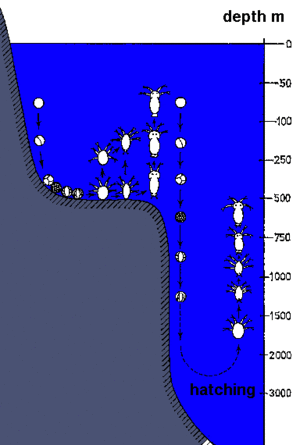
Antarktisk krill / Opvækst
Æggene lægges tæt på overfladen og begynder derefter at synke mod bunden. Æggene synker mod bunden i omkring 10 dage. Larven klækker herefter i en dybde på omkring 3000 meter.
Den antarktiske krill er en art af krill, også kaldet lyskrebs, der findes i havet omkring Antarktis. Dette lille krebsdyr er hjørnestenen i det antarktiske økosystem i Sydhavet.